GWR 7200 Class

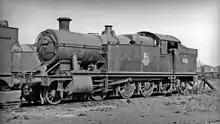
No. 7221, a converted 5205

Three locomotives survive, all recovered from Woodham Brothers, though none have yet been returned to operational condition. However, in November 2020, the Buckinghamshire Railway Centre announced that a major milestone was reached with No. 7200.